Mass segregation (astronomy)

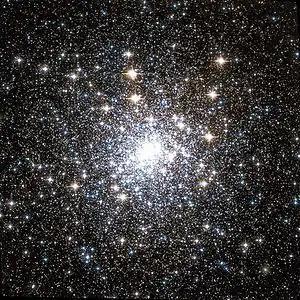
Many globular clusters, such as the 13-Gyr old cluster M30 (pictured), are mass segregated.

In astronomy, dynamical mass segregation is the process by which heavier members of a gravitationally bound system, such as a star cluster, tend to move toward the center, while lighter members tend to move farther away from the center.